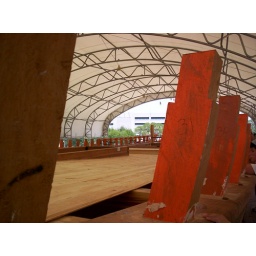
The Construction on the Spirit of South Carolina- a tall ship people are building by hand.